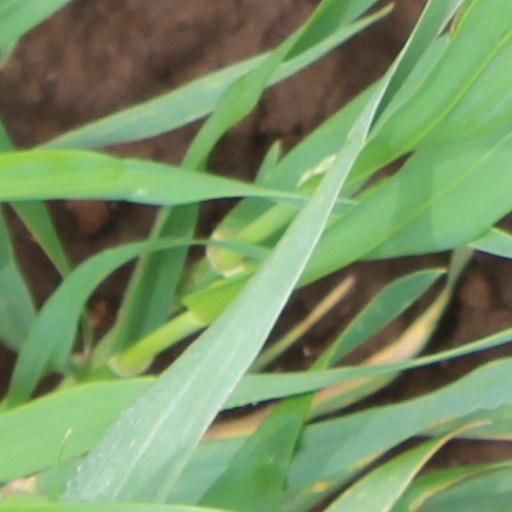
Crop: wheat